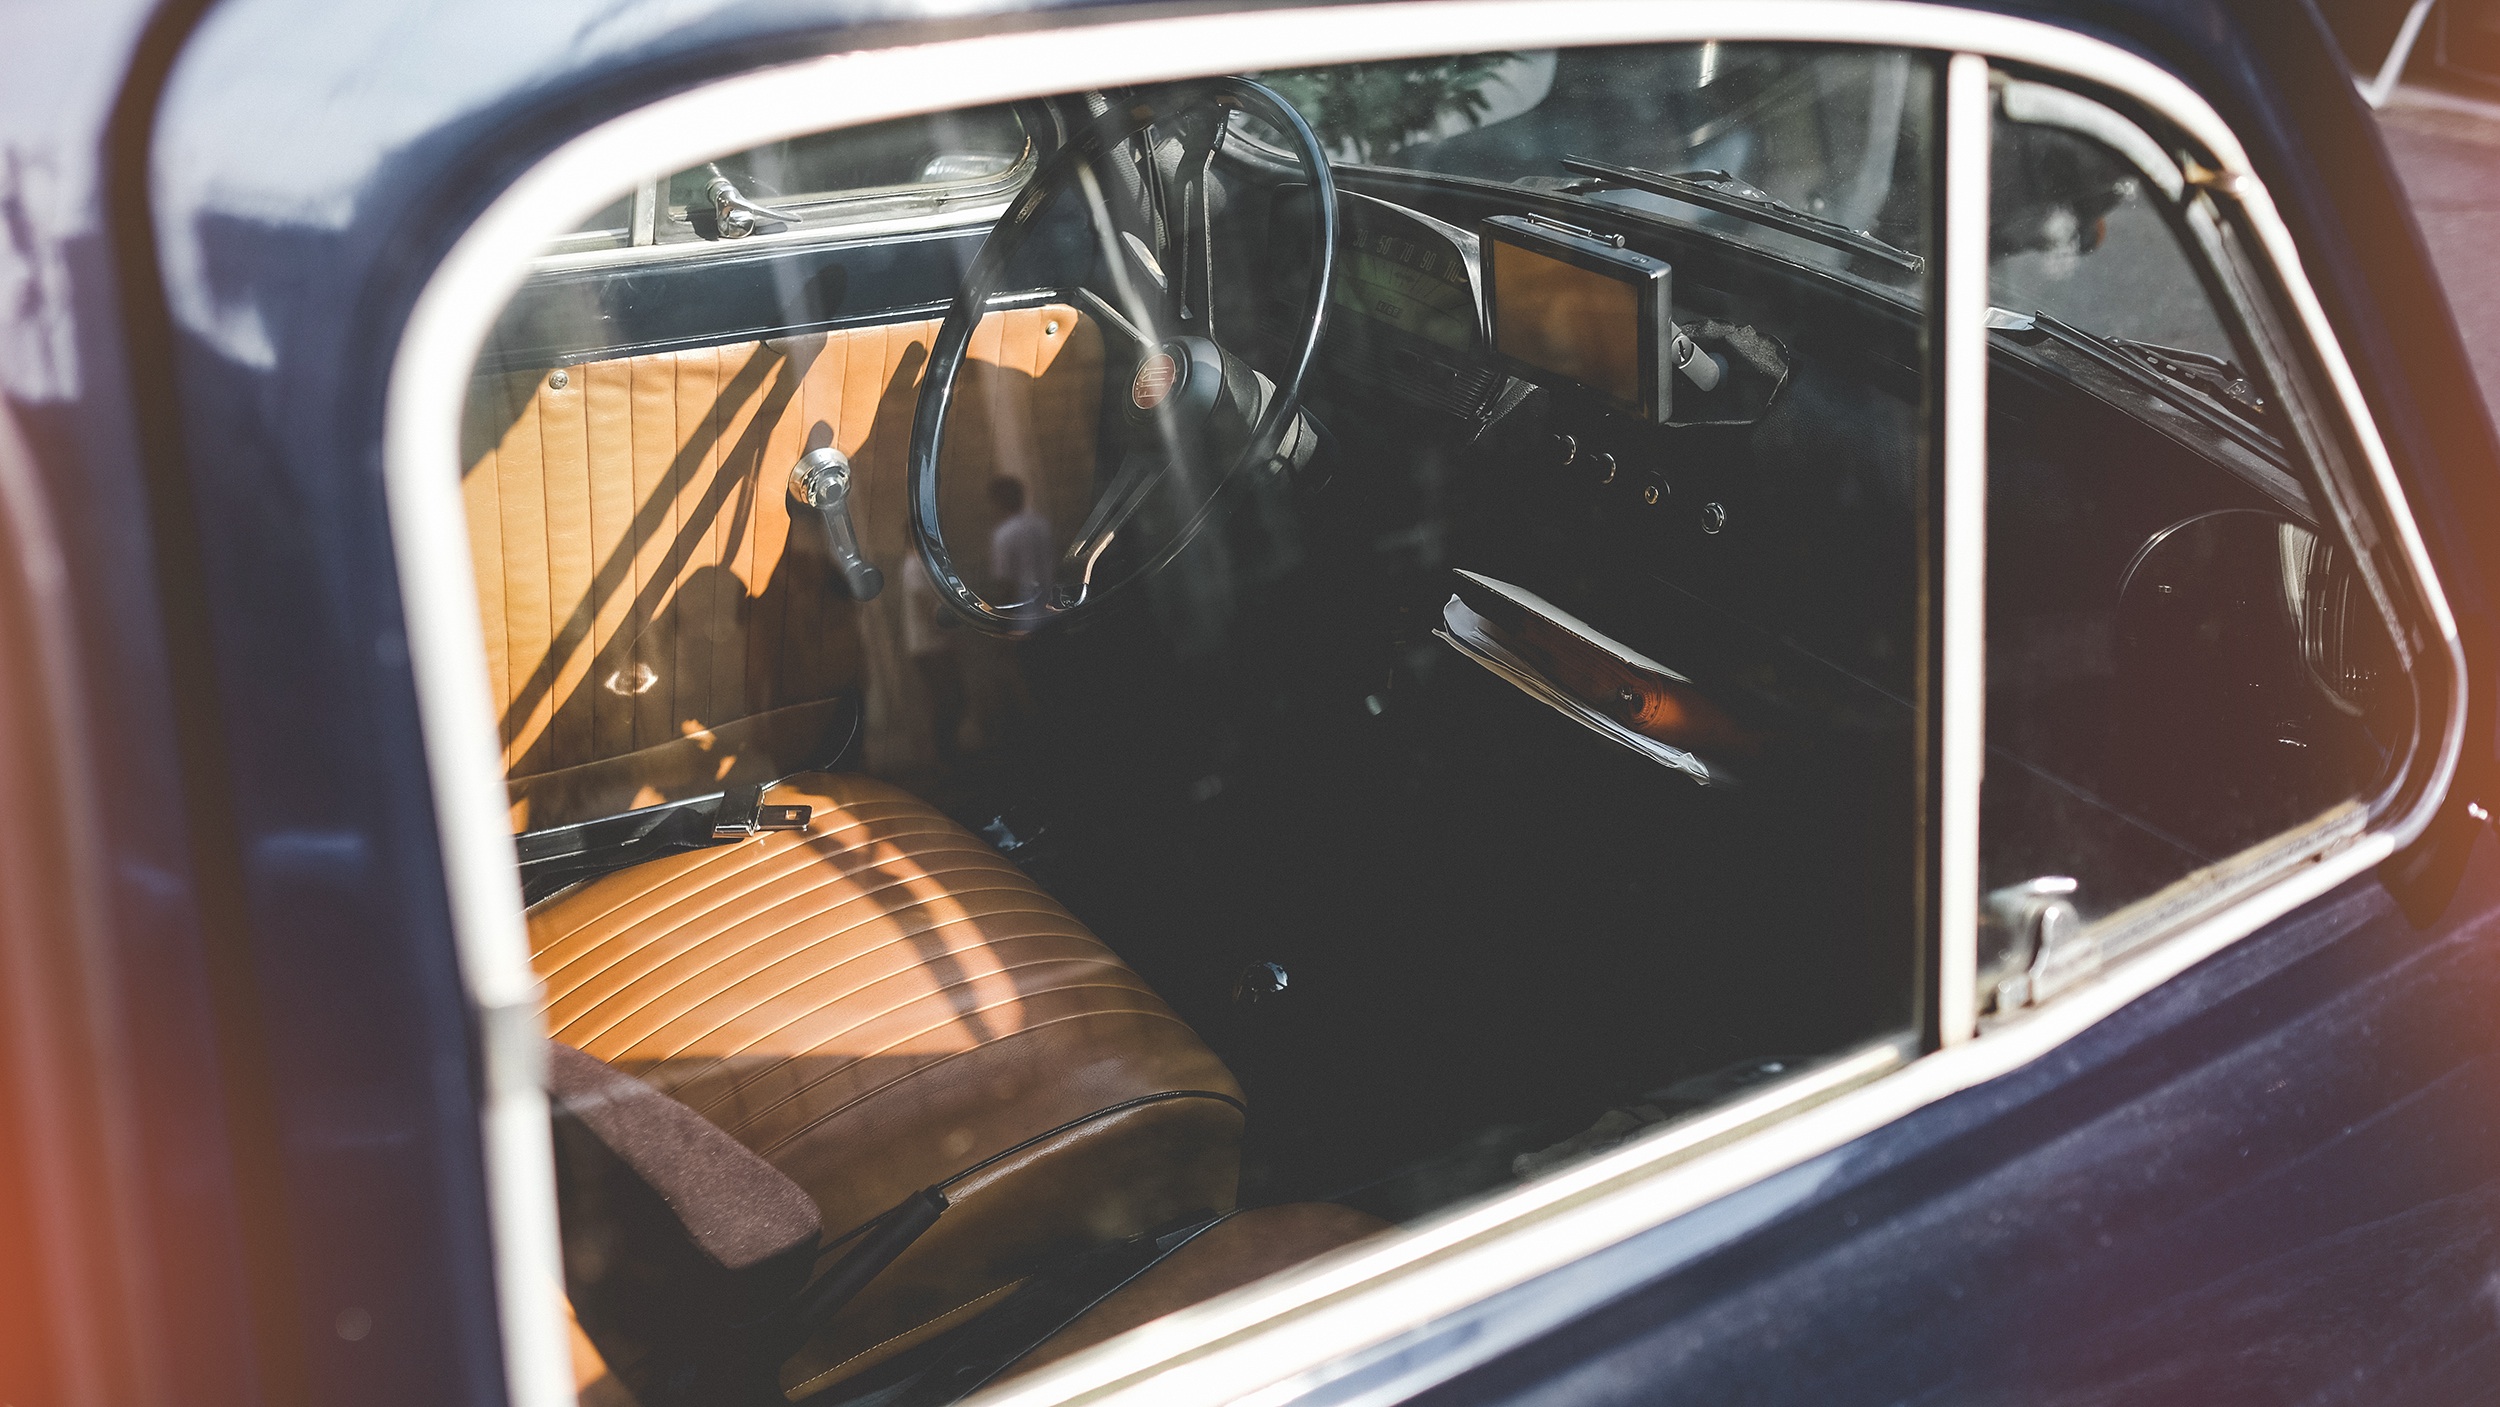
car, vintage, window, transportation, vehicle, sports car, vintage car, sedan, antique car, land vehicle, automobile make, automotive exterior, compact car, luxury vehicle, family car, executive car, subcompact car